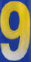
Number: 9